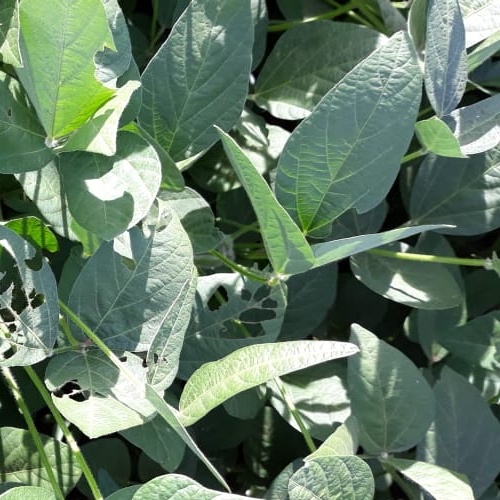
Label: Caterpillar